Petronilla de Grandmesnil, Countess of Leicester

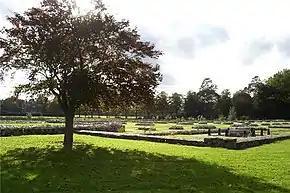
Leicester Abbey ruins

Petronilla de Grandmesnil, Countess of Leicester ( unknown– 1212) was the wife of Robert de Beaumont, 3rd Earl of Leicester, known as "Blanchmains" (d. 1190). After a long widowhood, she was buried in Leicester Abbey after her death on 1 April 1212.